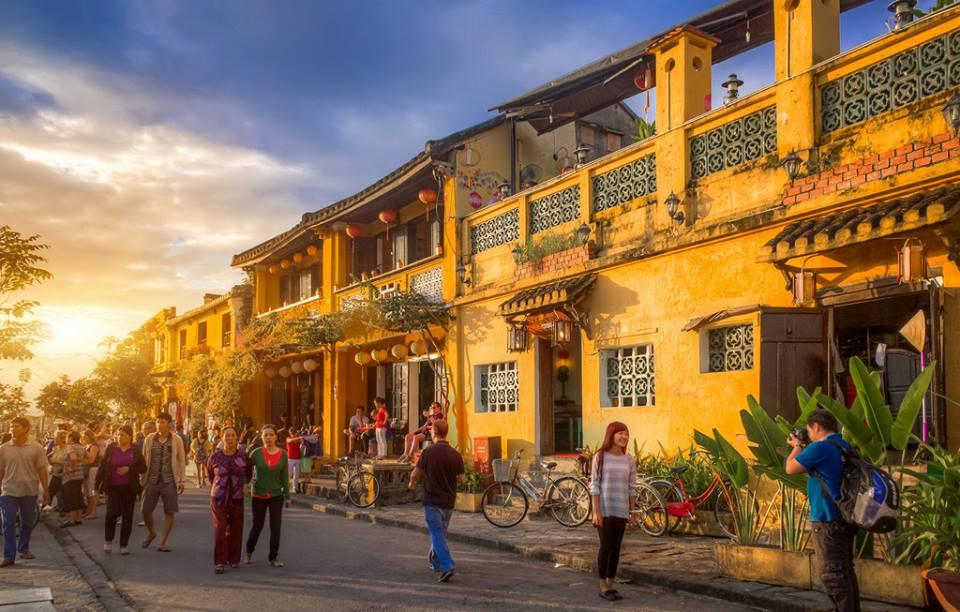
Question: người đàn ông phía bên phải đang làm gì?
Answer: người đàn ông phía bên phải đang chụp hình cho cô gái áo xám và trắng